Constituent Assembly of Cambodia

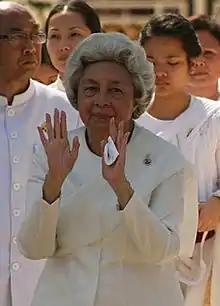
Monineath Sihanouk, Queen Dowager of Cambodia

Five days of open discussion were held in September regarding the draft constitution. The discussions, finally held in the full Constituent Assembly, were followed widely and closely by a populace watching on televisions and listening on radios. Delegates to the Assembly agreed quite easily on the fundamental notion of a Constitutional Monarchy, but were in less agreement regarding some details. There was strong disagreement over whether to require a two-thirds majority for all legislation. The CPP was strongly in favor, as such a provision would guarantee them a continued stranglehold over Cambodian politics despite their electoral minority. Despite strong FUNCINPEC resistance, the CPP succeeded in maintaining the two-thirds threshold.